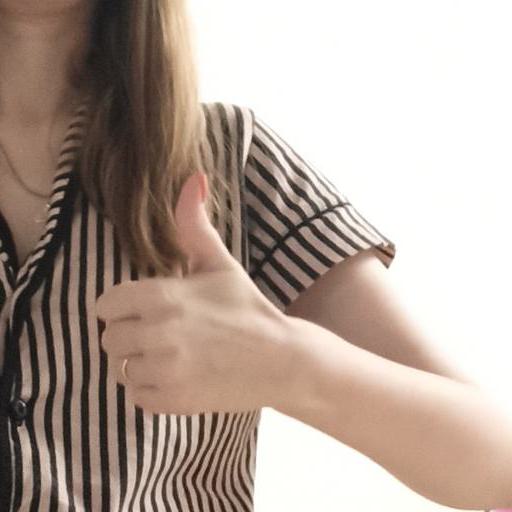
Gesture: like